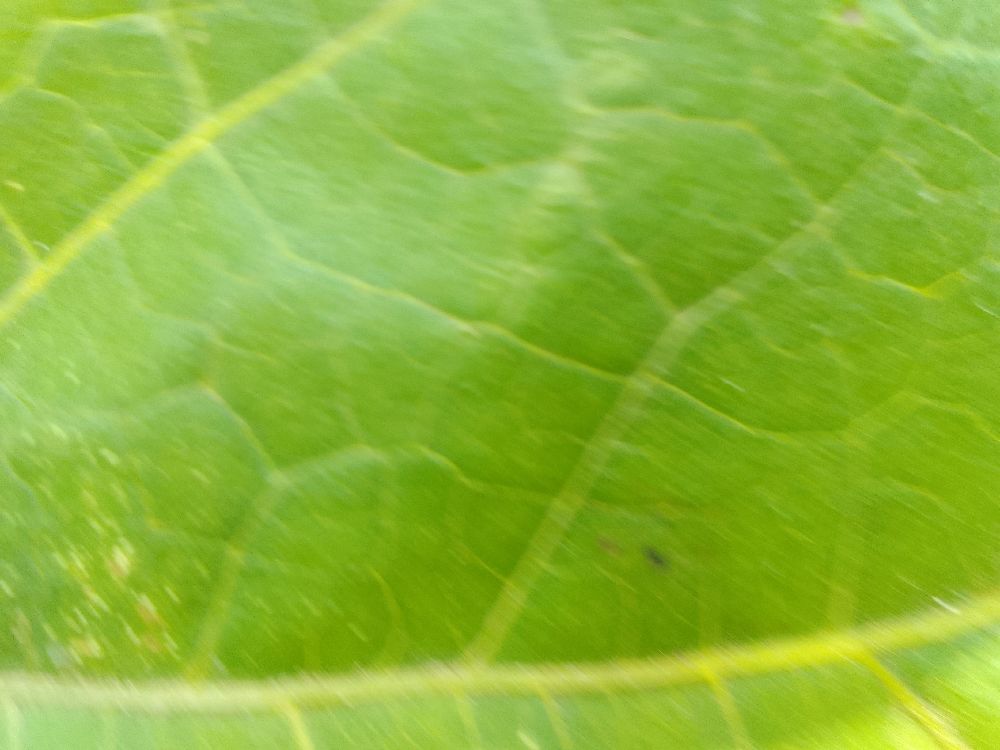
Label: healthy